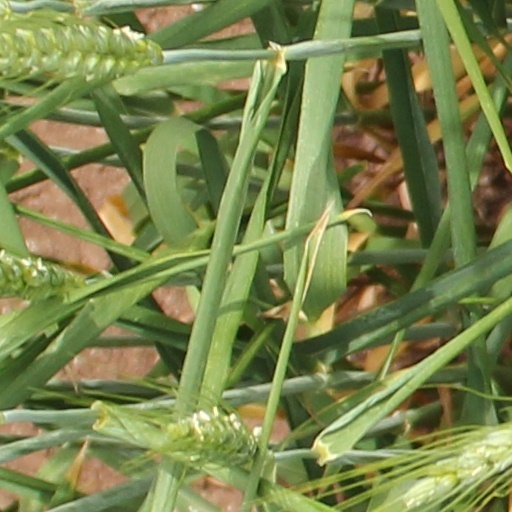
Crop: wheat